Mohammed Aziz Khan (businessman)

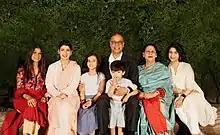
Khan with his wife Anjuman Aziz Khan, three daughters and grandchildren.

Khan is a permanent resident of Singapore. He is married to Anjuman Aziz Khan. He met Anjuman as her tutor. They live in both Bangladesh and Singapore. Their residence in Dhaka, Serenity's Lodge, was designed by the architect Nahas Ahmed Khalil.